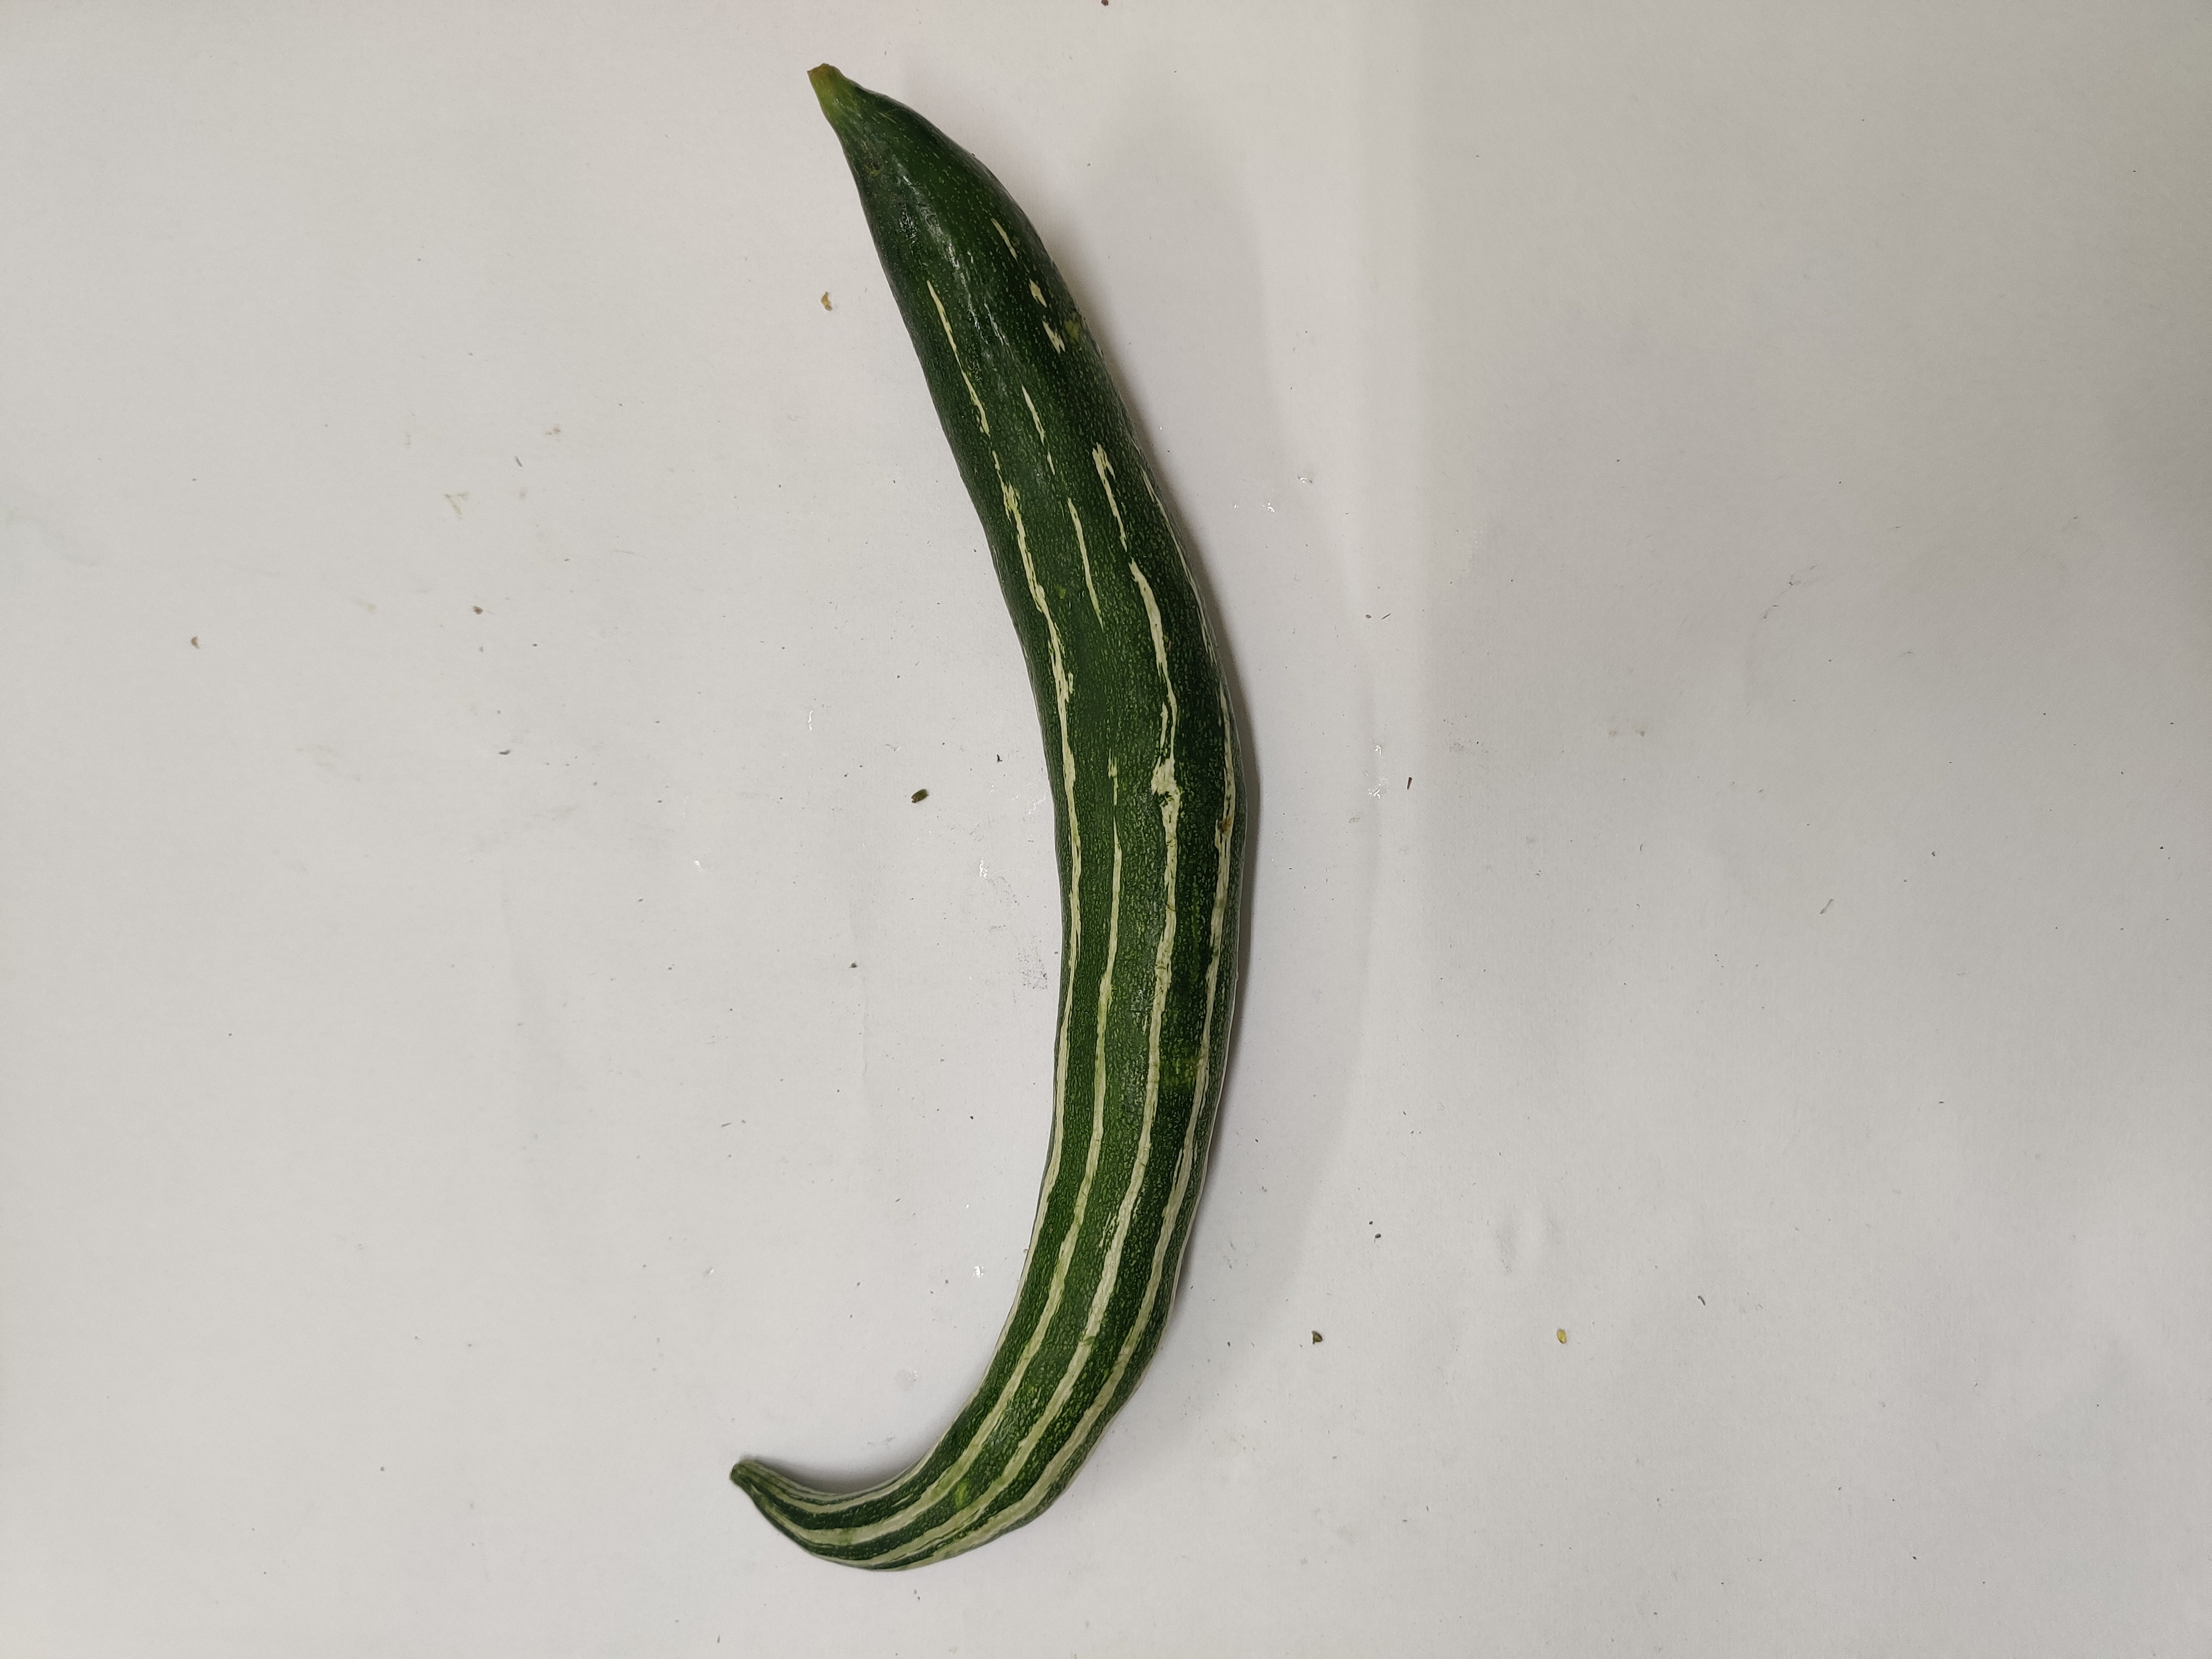
Crop: Snake Gourd
Condition: Fresh